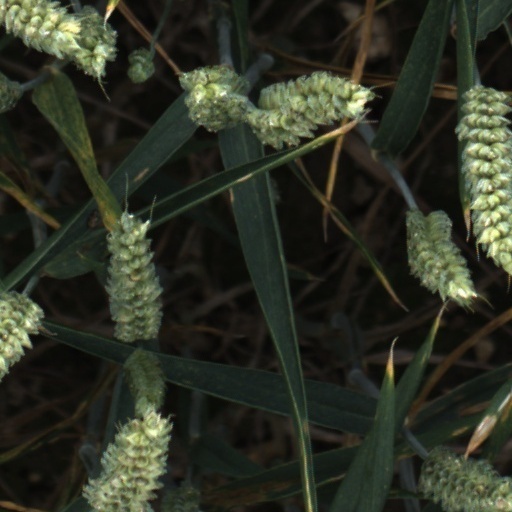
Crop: wheat